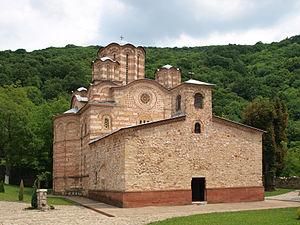
Le monastère orthodoxe serbe de Ravanica, près de Ćuprija, en Serbie.